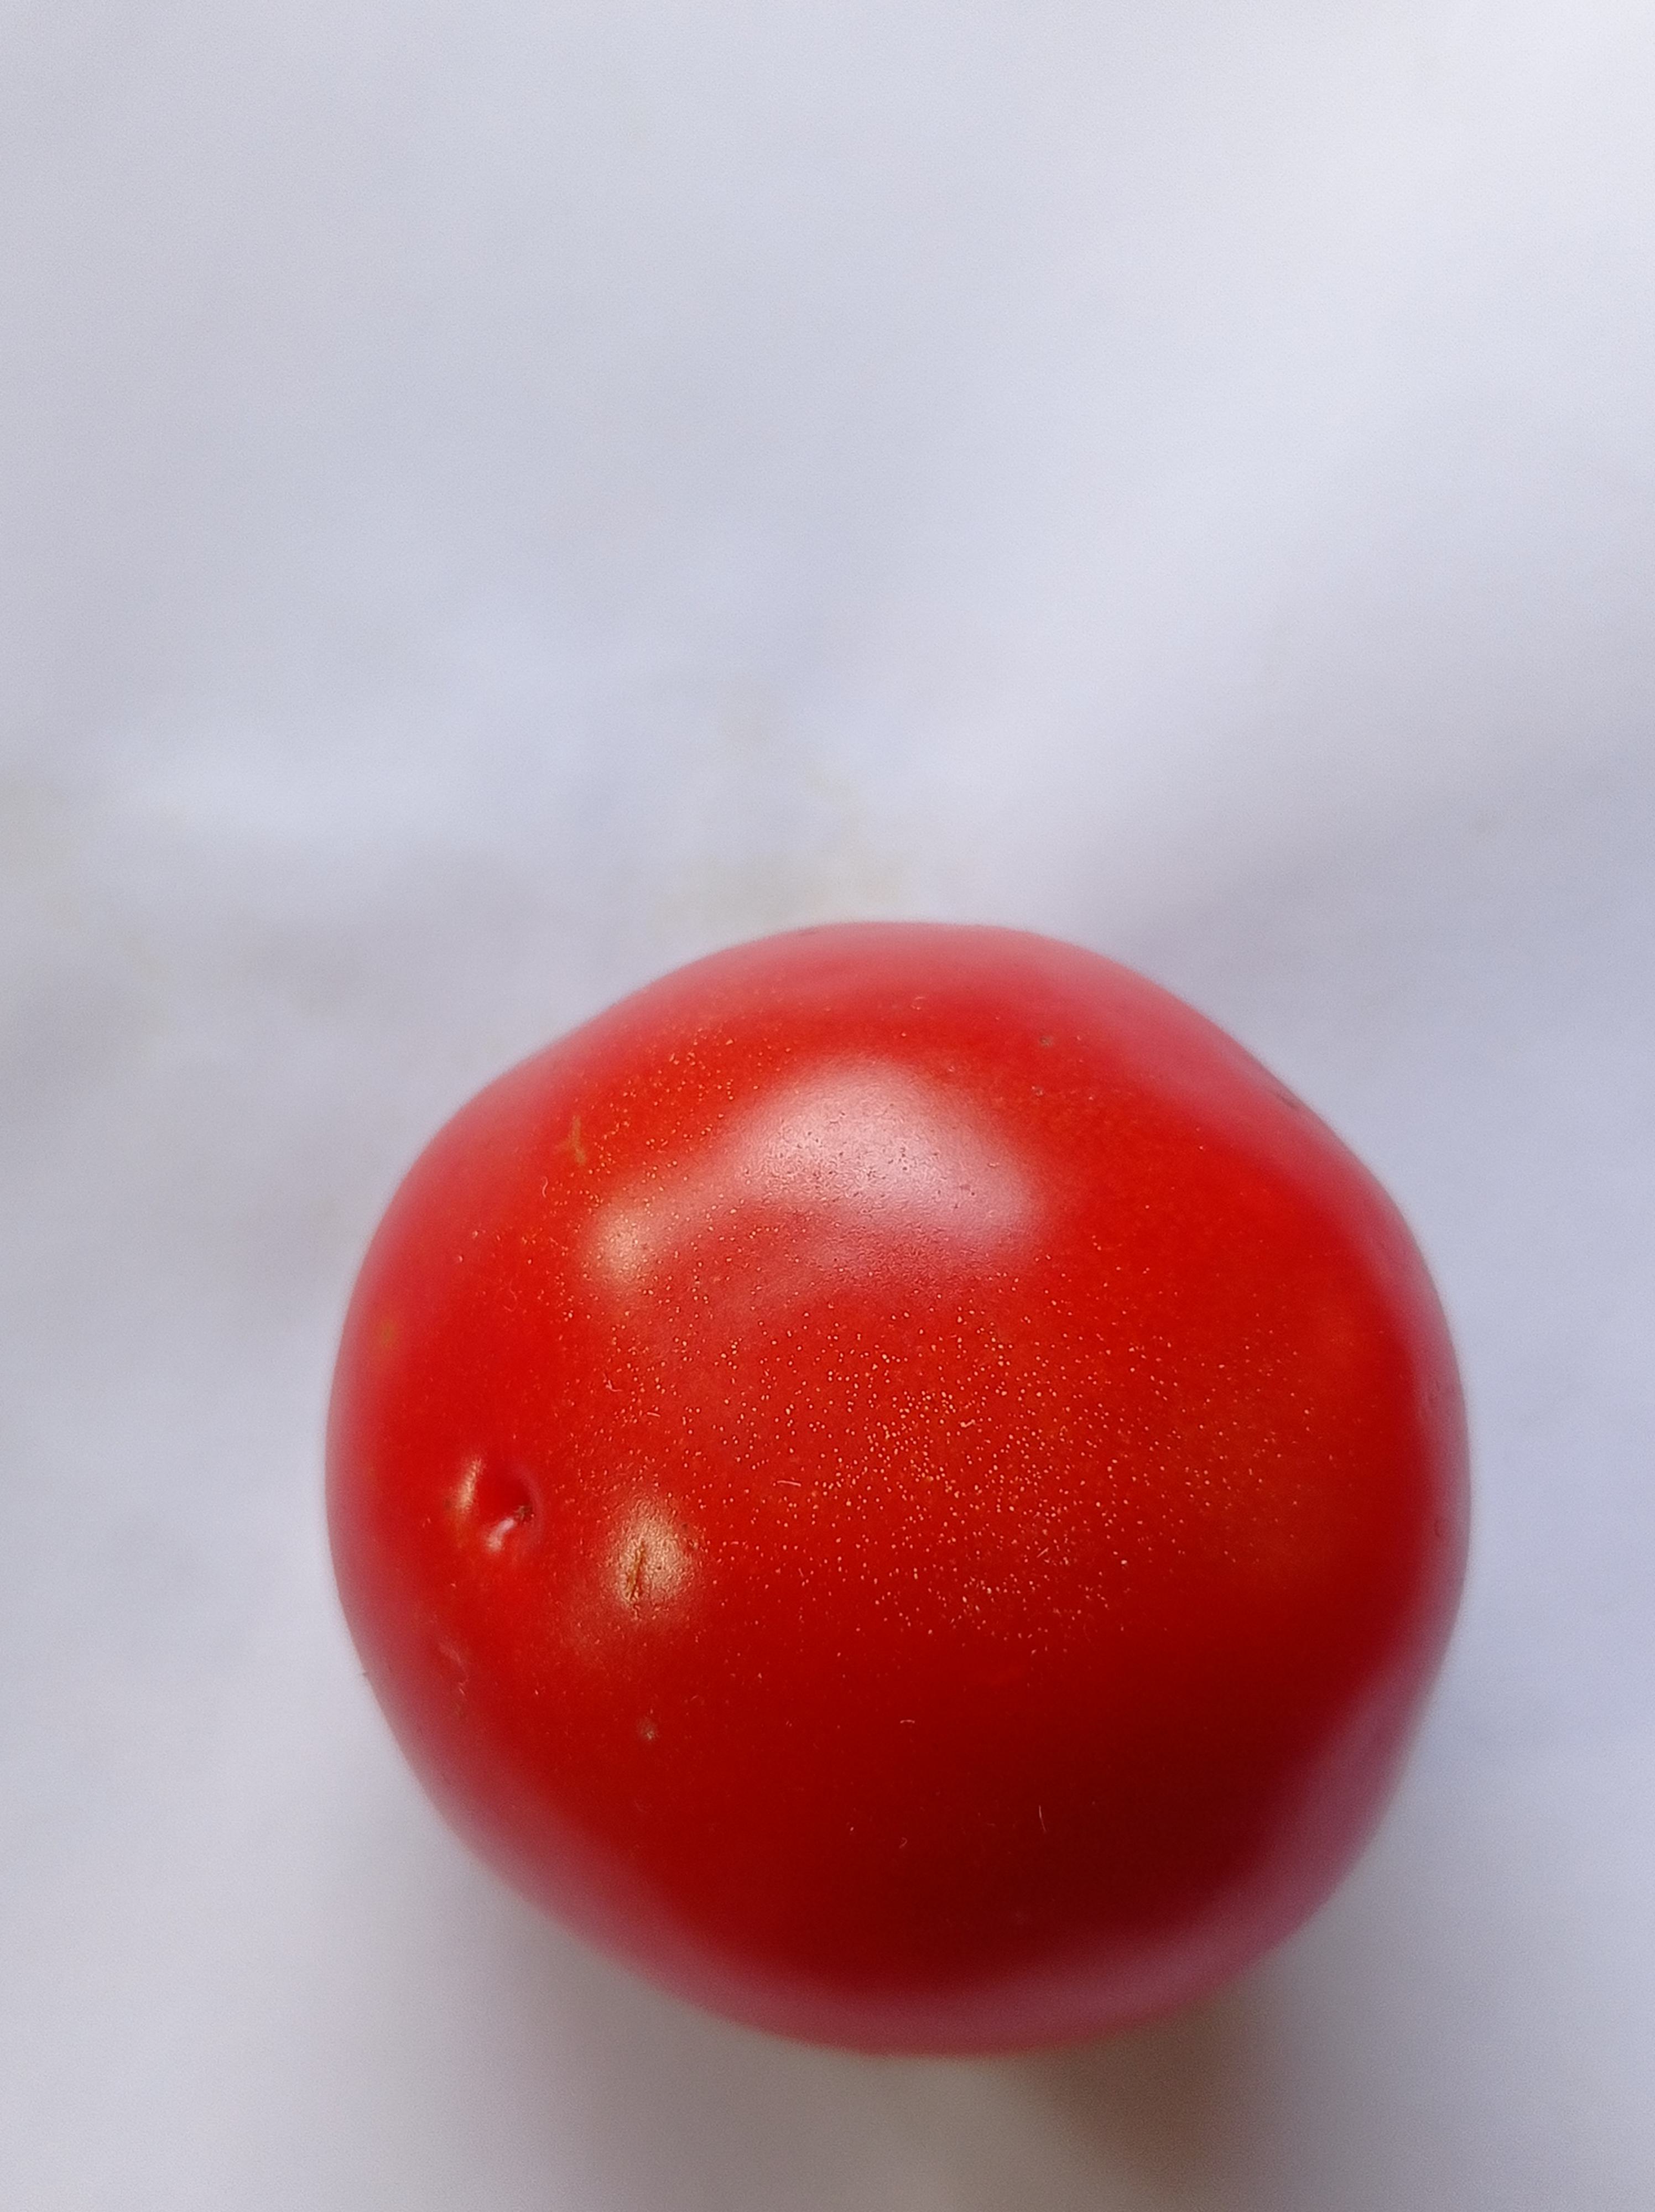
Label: Fresh